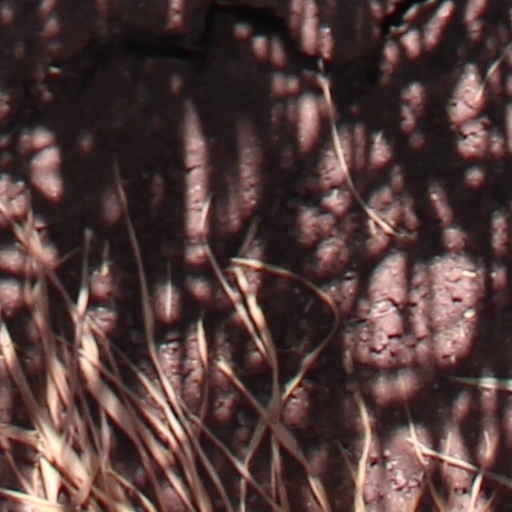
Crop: wheat